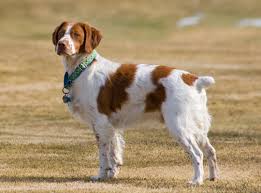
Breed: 232-n000076-Brittany_spaniel